Backwell

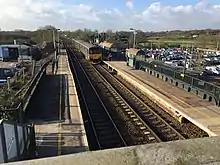
The station in 2018

Many residents of Backwell commute daily to Bristol by car via the A370, and public transport — First West of England operates the local buses; service X1 (Bristol bus station - Weston-super-Mare) stop at Backwell in both directions. Service X7 (Bristol Bus station - Nailsea) also serves the village; between the bus station and Nailsea. The closest motorway is the M5, accessible from junctions 21 and 18.